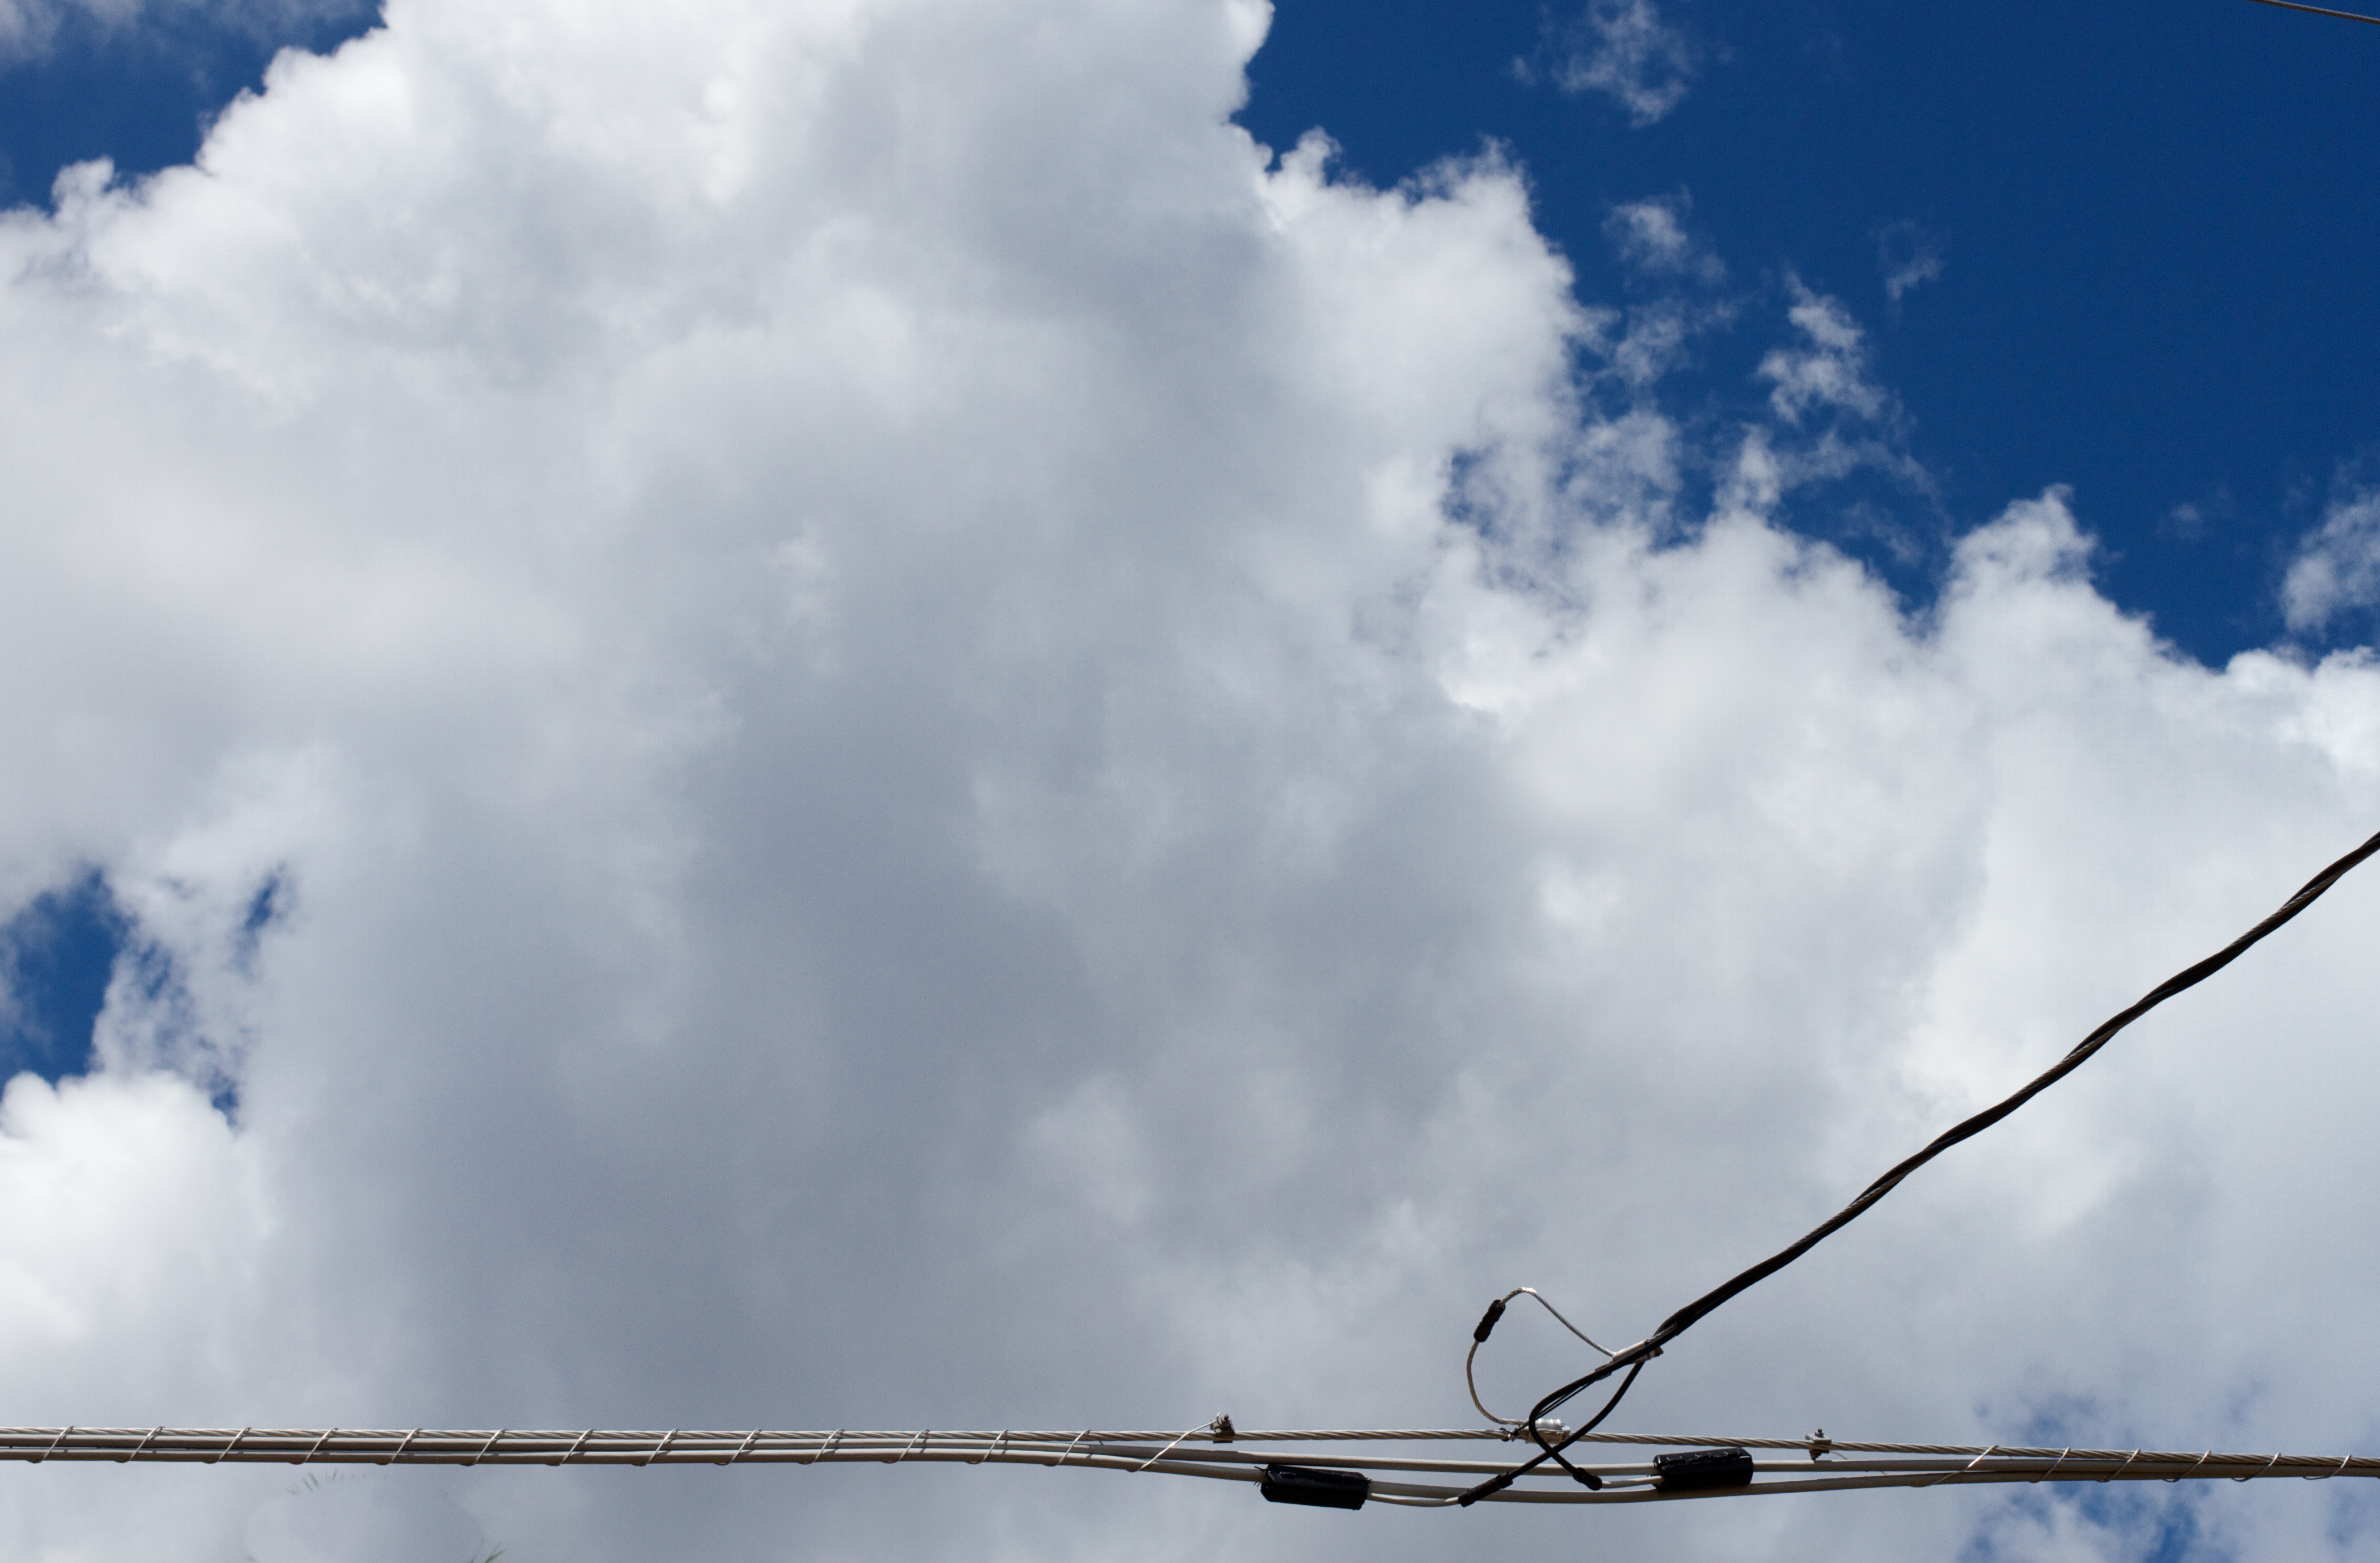
cloud, sky, wind, line, flight, blue, meteorological phenomenon, atmosphere of earth